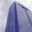
Label: skyscraper